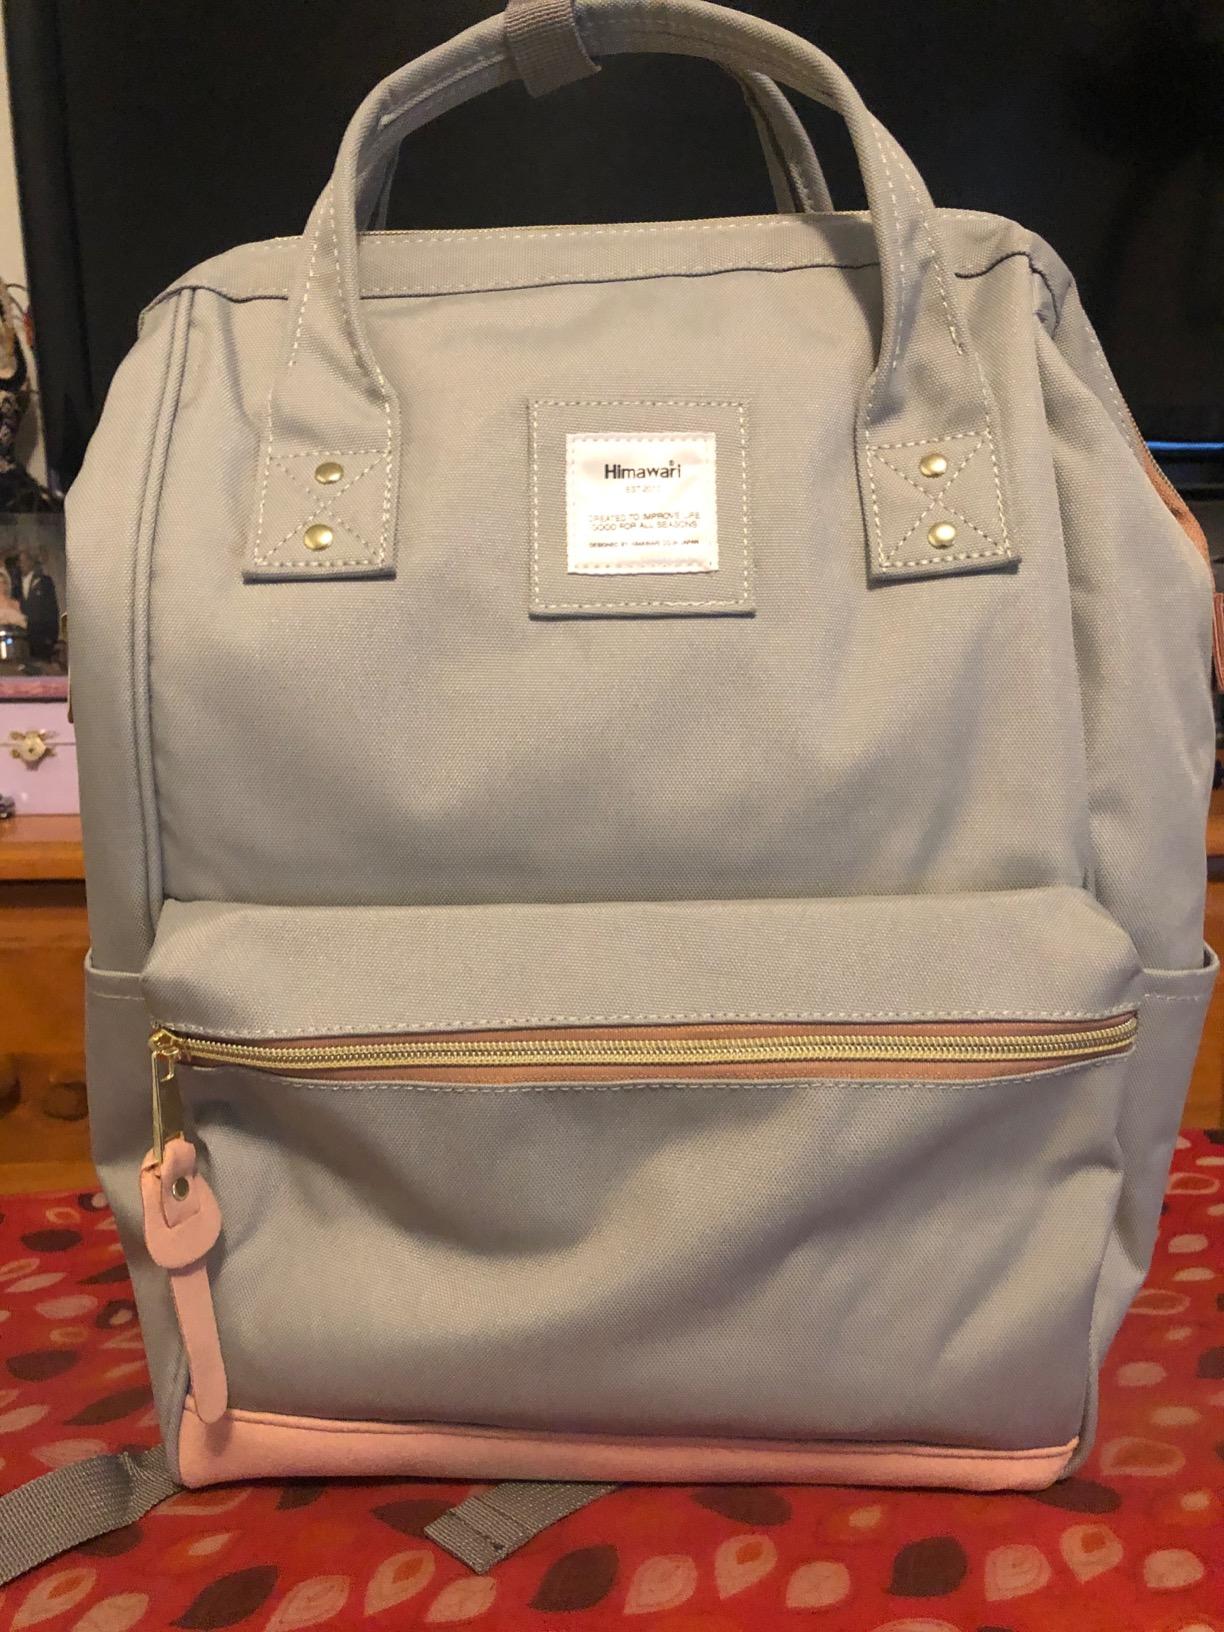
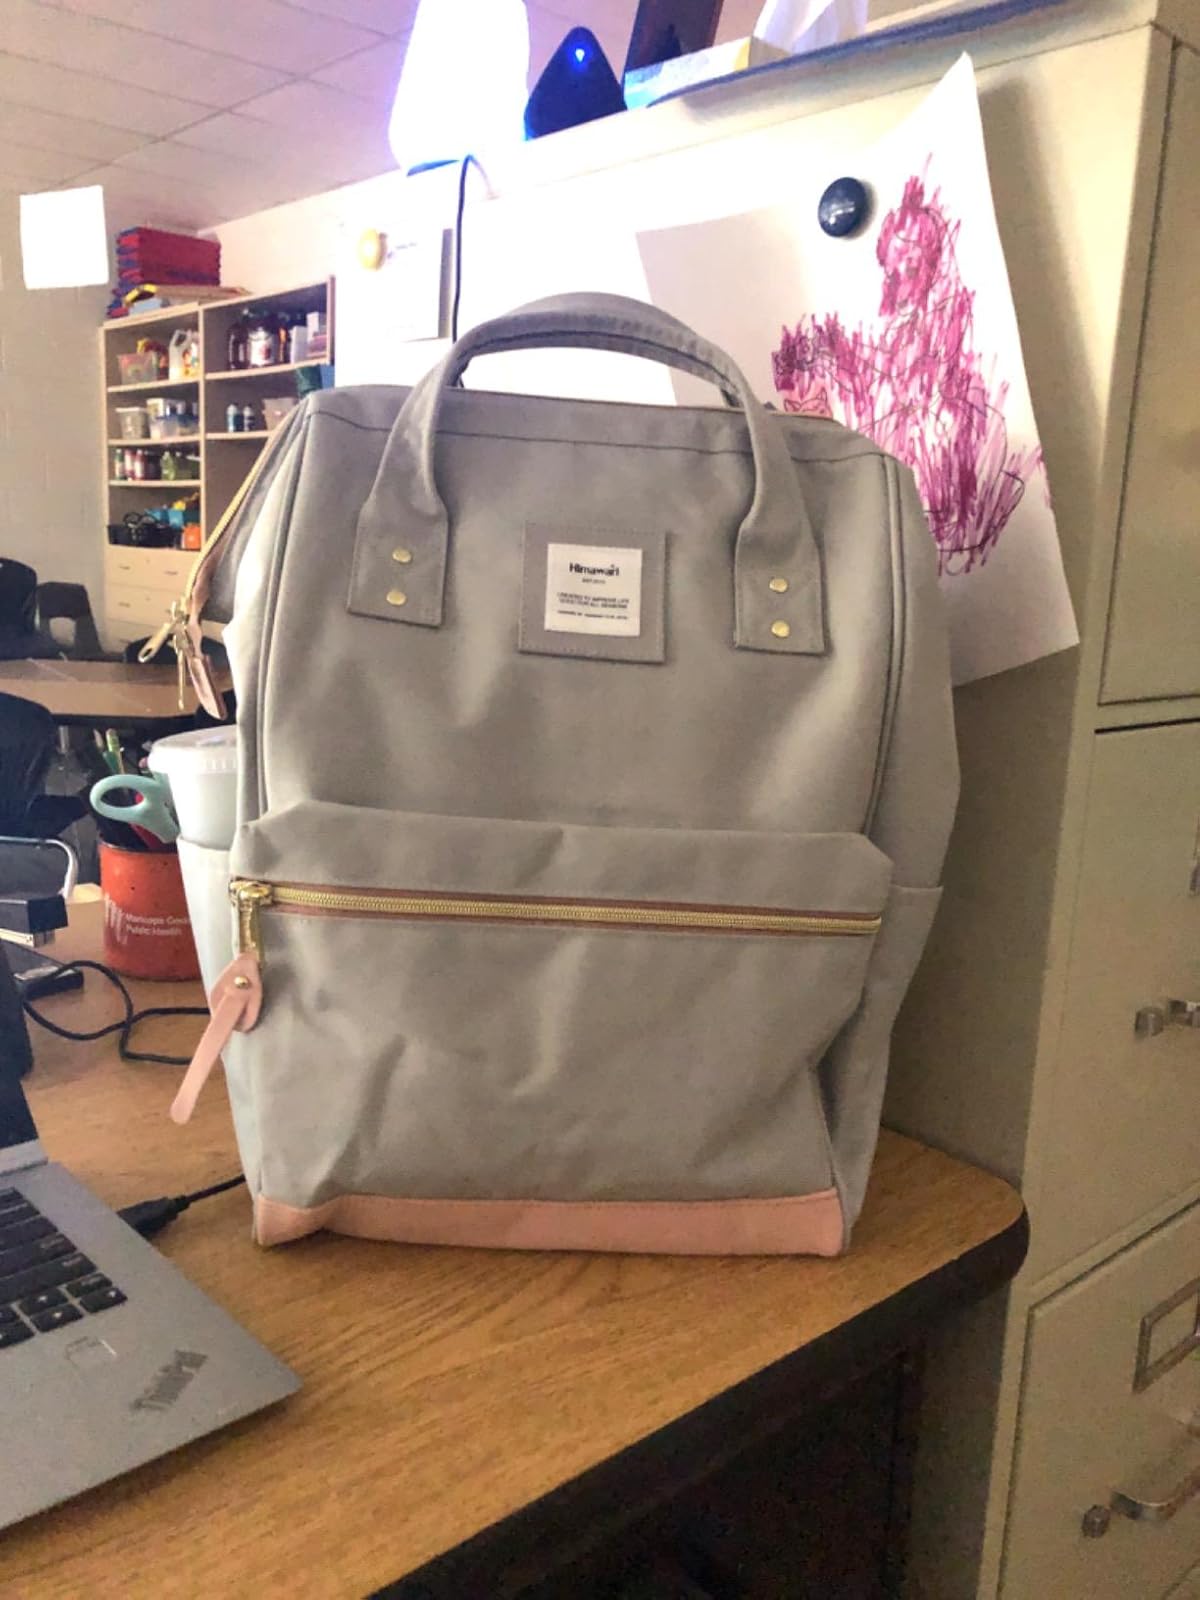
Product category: bag
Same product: yes